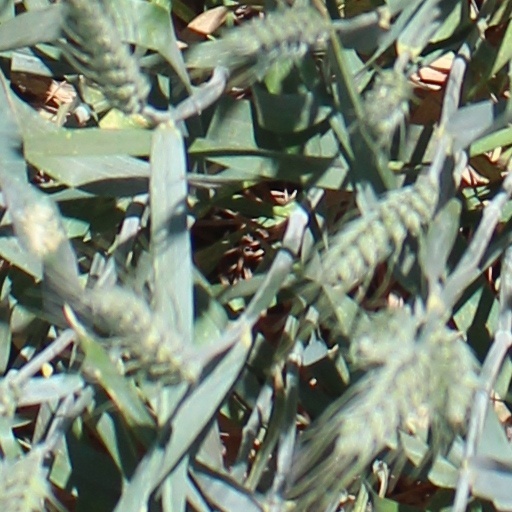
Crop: wheat